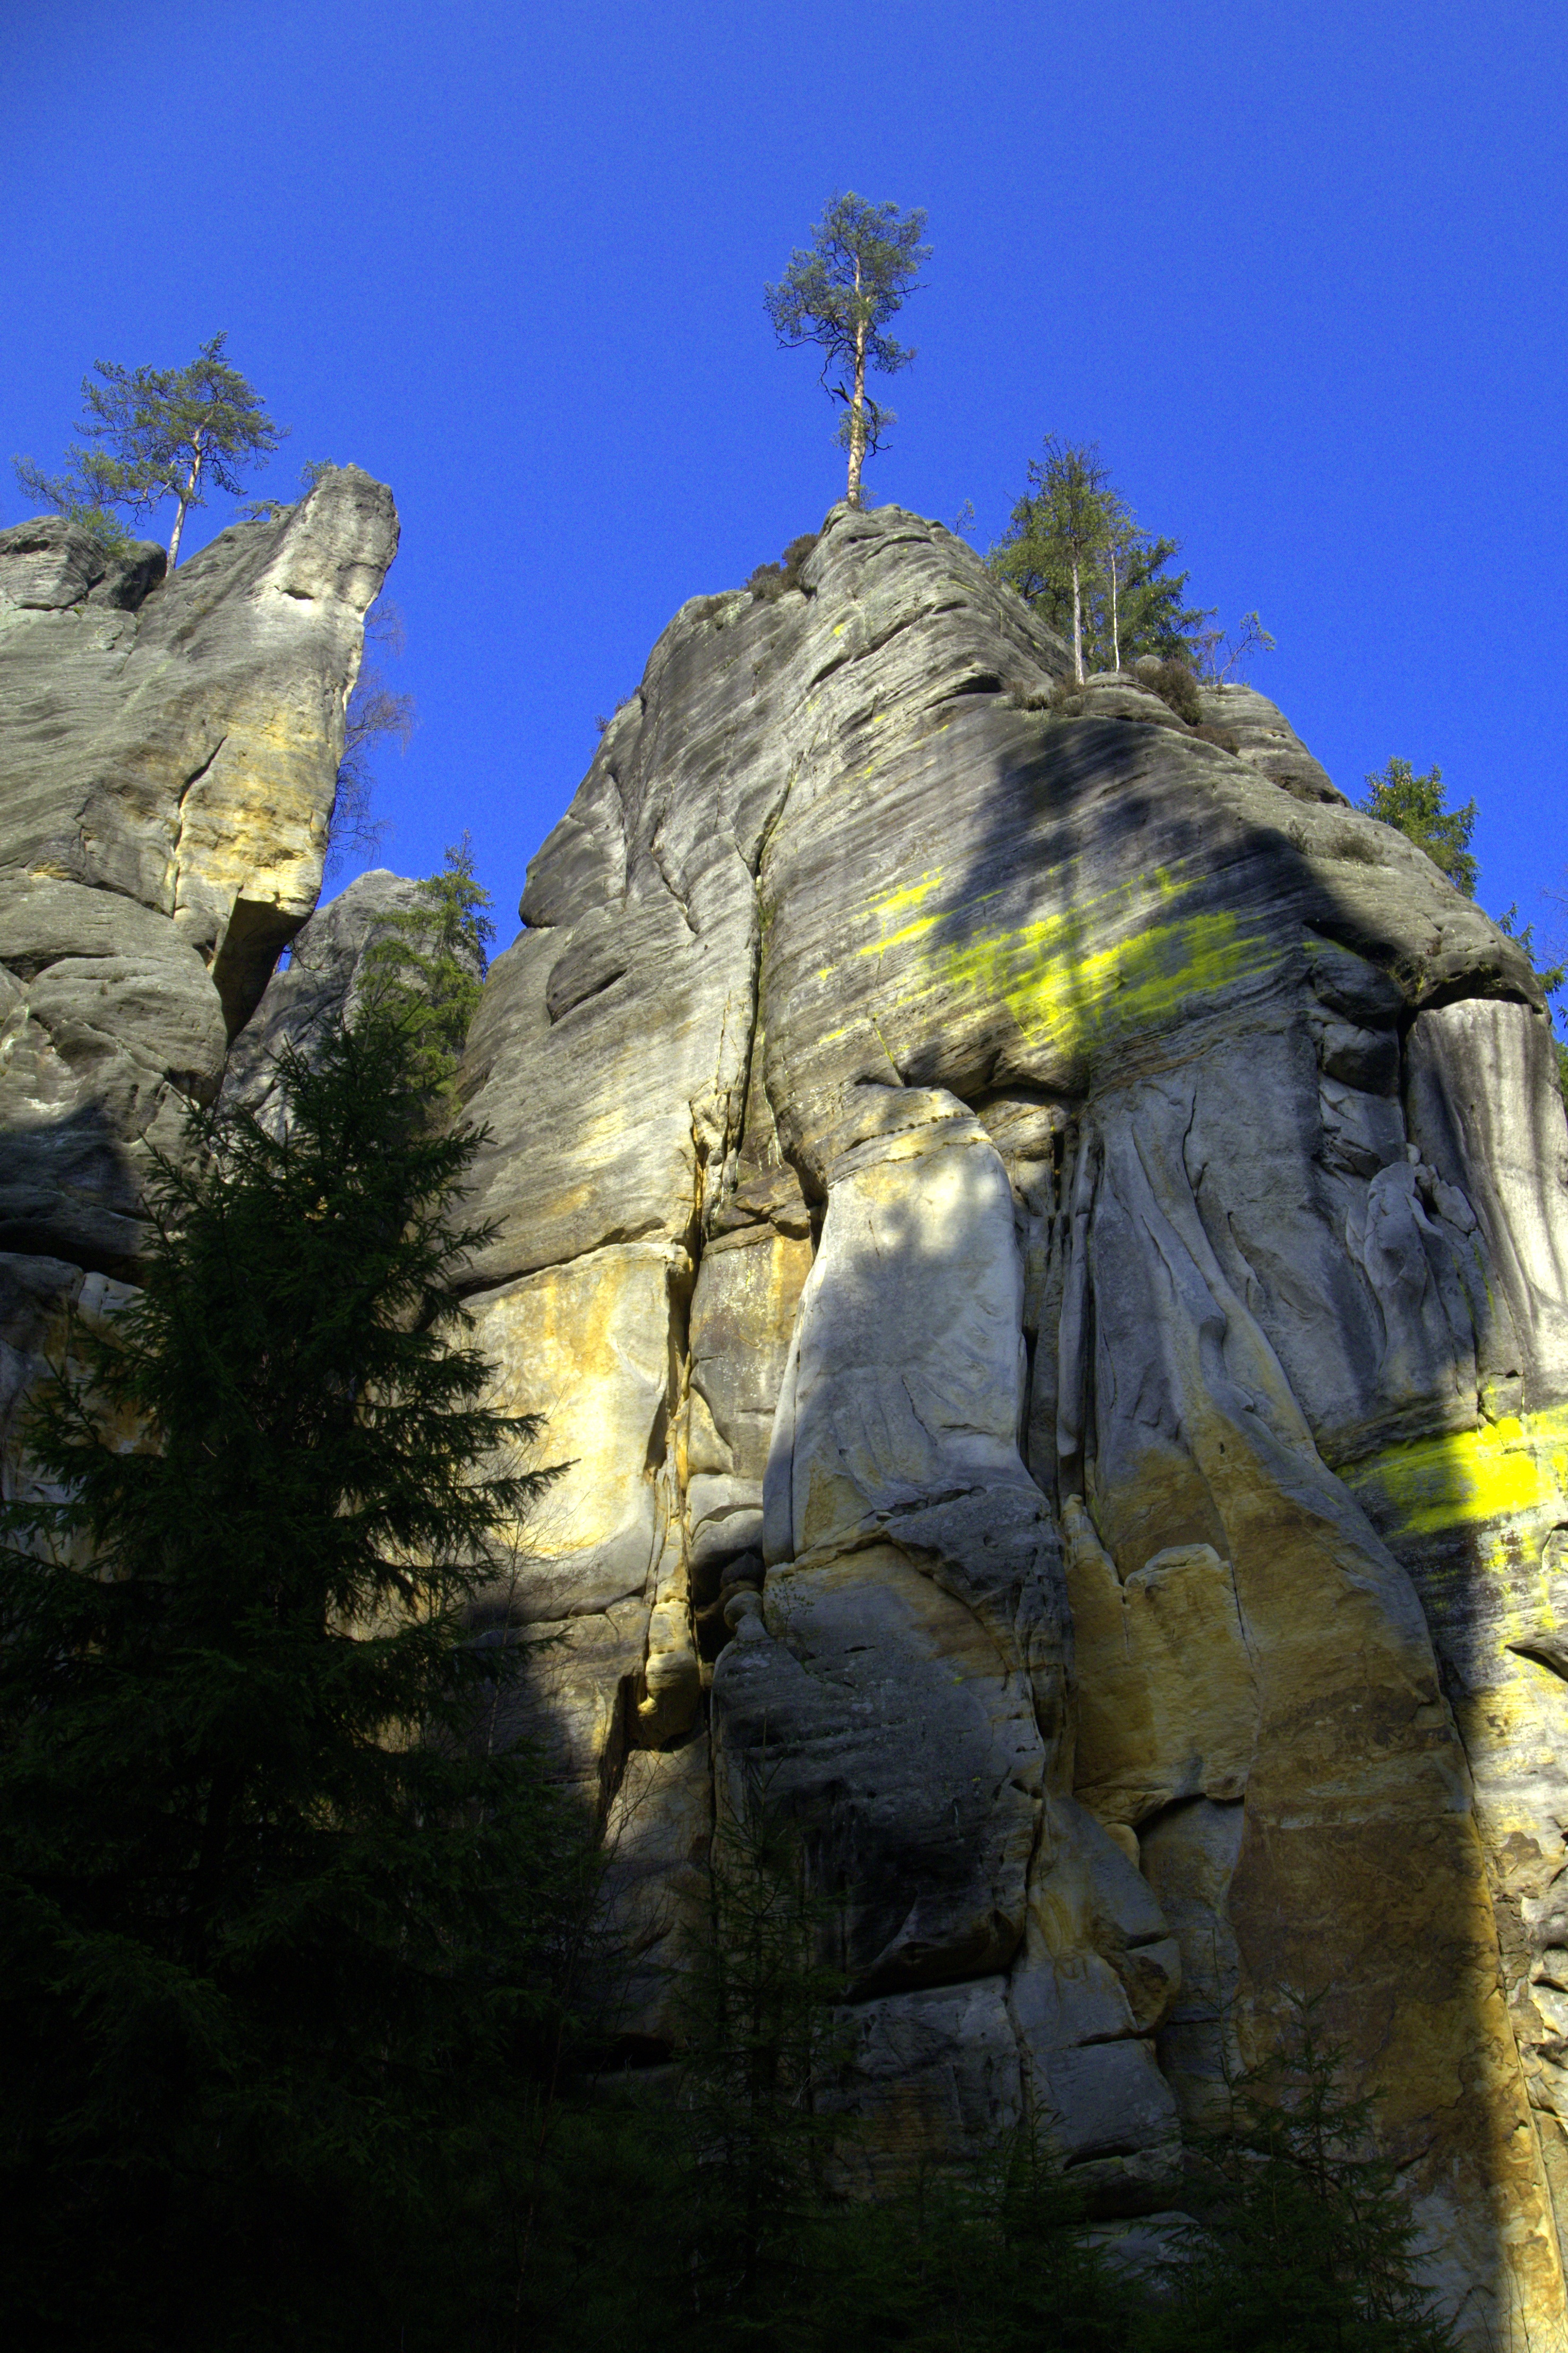
tree, nature, rock, mountain, formation, cliff, terrain, rocks, geology, czech, the sky, adrspach, geographical feature